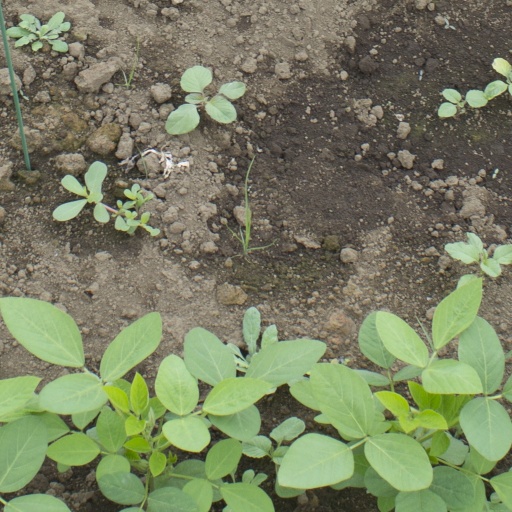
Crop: soybean